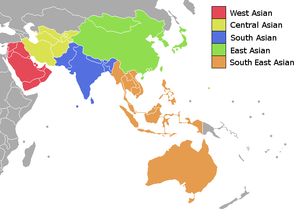
Asian Football Confederation / Medlemslande i AFC
AFC regionale forbund
Asian Football Confederation eller forkortet AFC – Det asiatiske fodboldforbund. Det blev oprettet 8. maj 1954 i Manilla, Filipinerne.